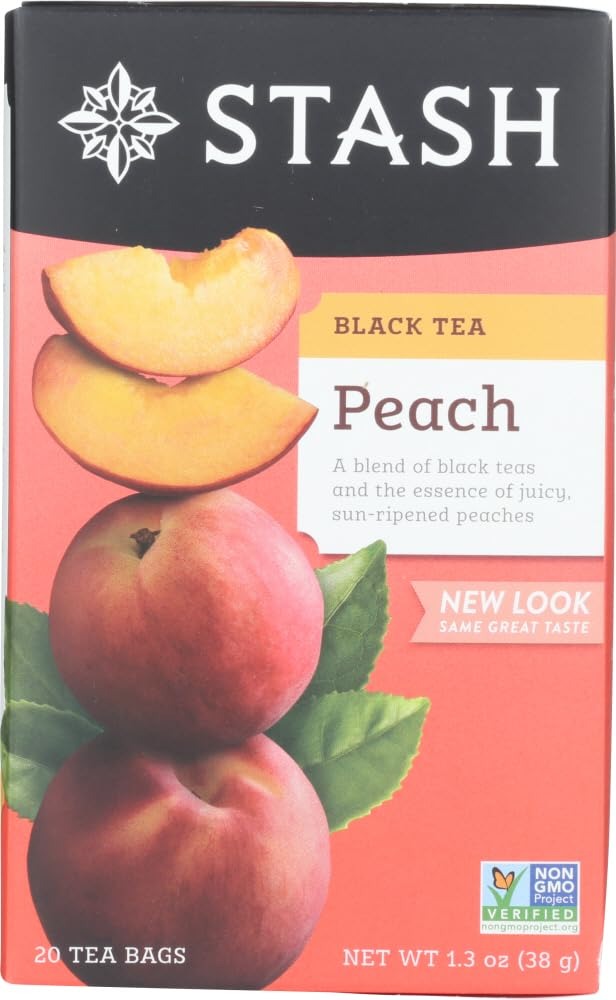
Item Name: Stash Tea Tea Peach
Value: 100.0
Unit: Count

Price: 9.19